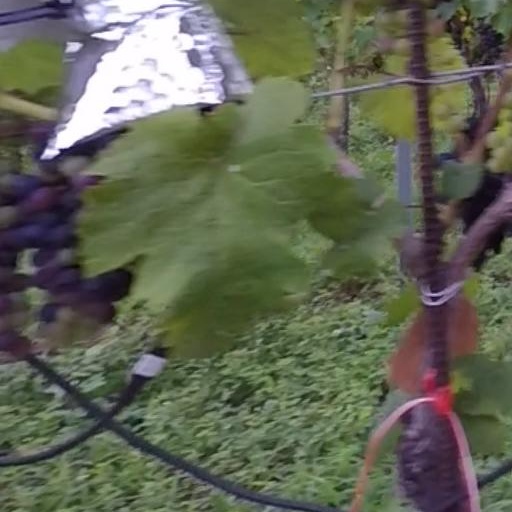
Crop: grape